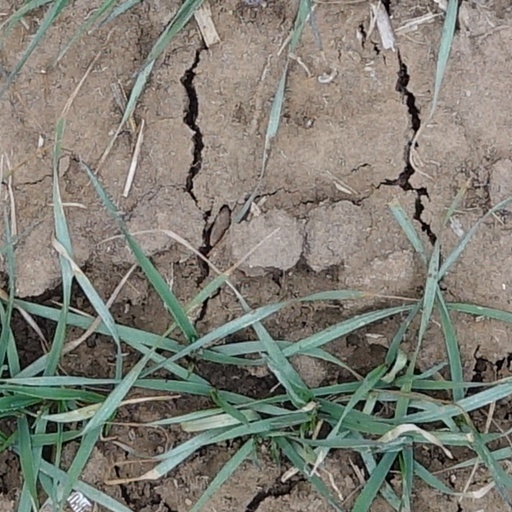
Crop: wheat